Gabriel Valdés

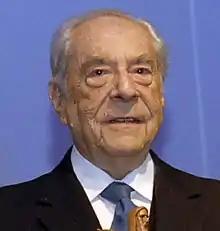
Gabriel Valdés Subercaseaux in 2009

Gabriel Valdés Subercaseaux (July 3, 1919 – September 7, 2011) was a Chilean politician, lawyer and diplomat. Valdes served as the Minister of Foreign Affairs of Chile under President Eduardo Frei Montalva from 1964 to 1970. A vocal opponent of the military dictatorship of Augusto Pinochet, which held power from 1973 to 1990, Valdés worked for Chile's transition to democracy.